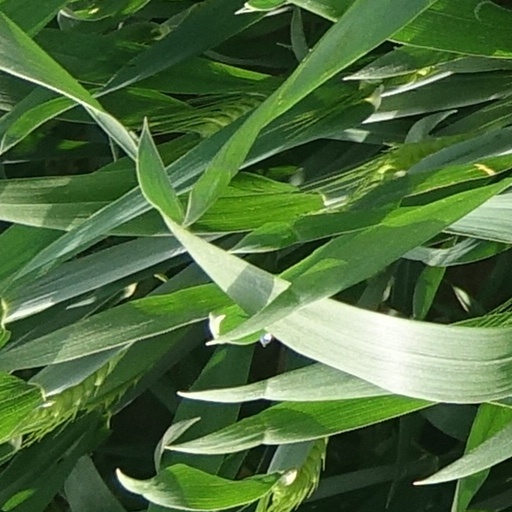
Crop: wheat